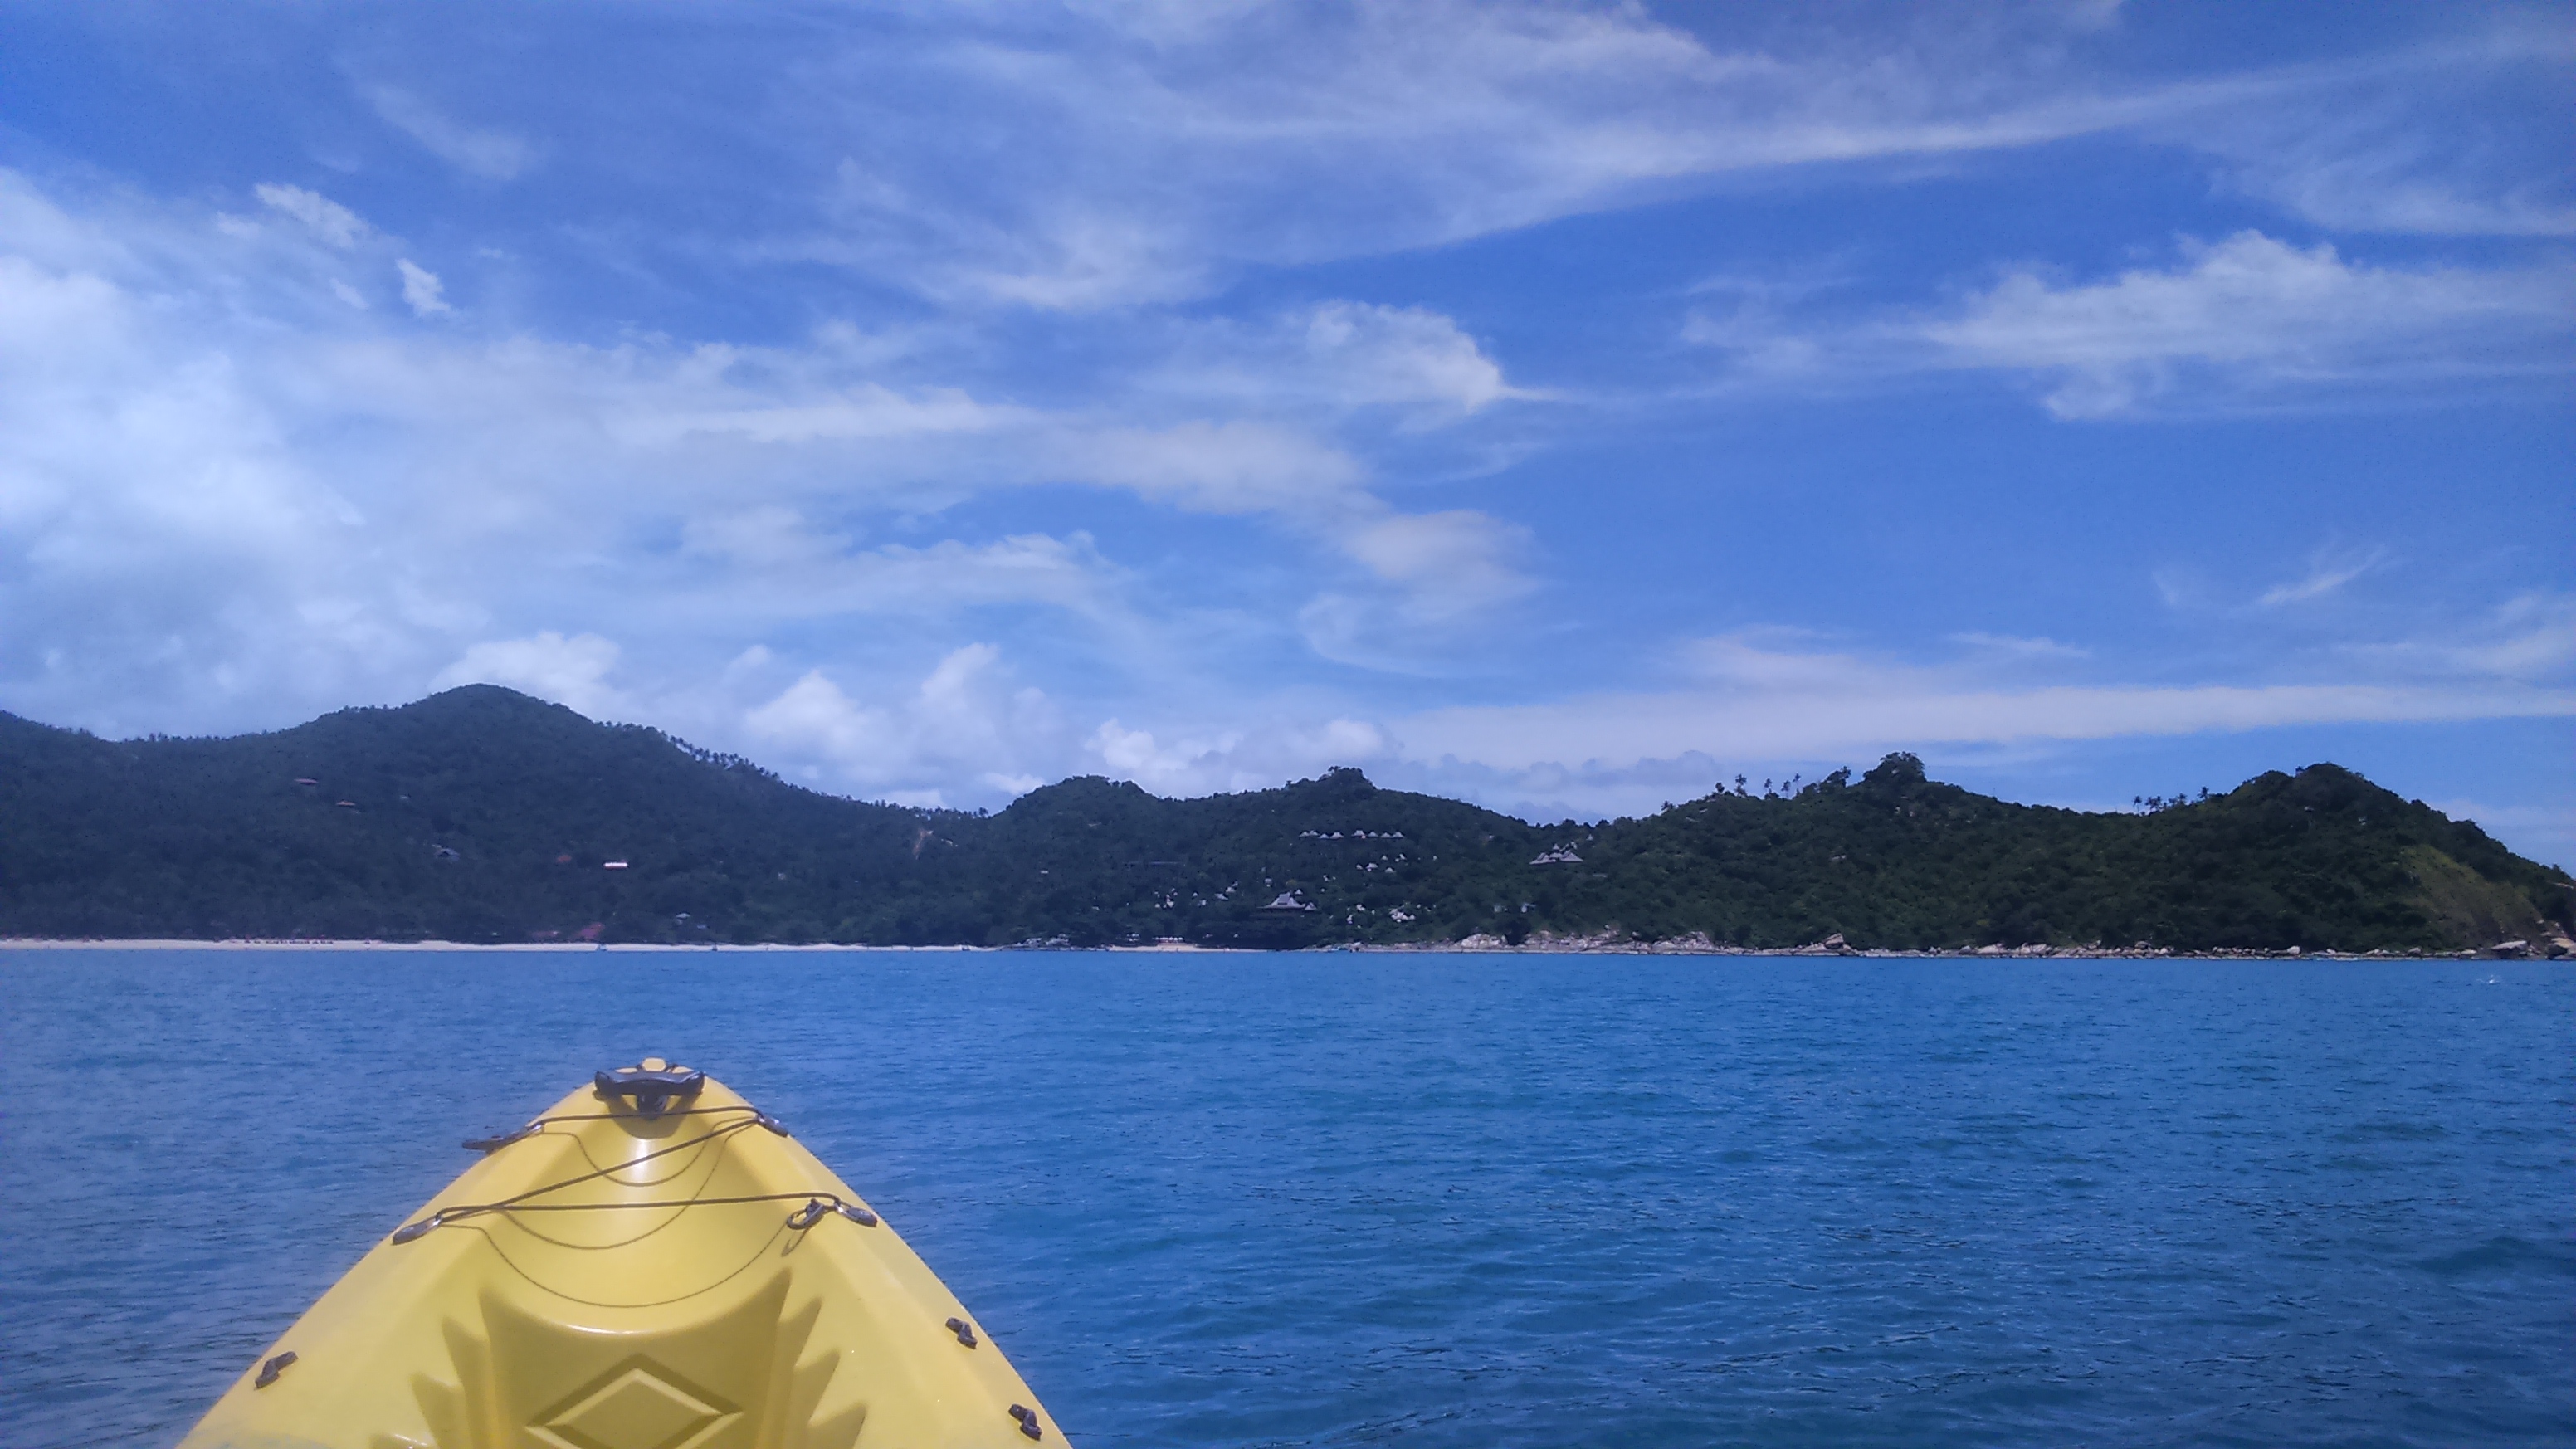
thailand, sky, sea, coastal and oceanic landforms, loch, cloud, water, waterway, ocean, horizon, boat, calm, lake, promontory, bay, coast, islet, island, inlet, cape, archipelago, reservoir, fjord, water resources, lake district, lagoon, vacation, vehicle, sound, tourism, mountain